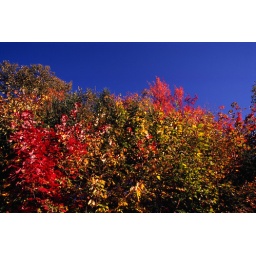
bike path near old Rt 3 bridge Franconia, NH